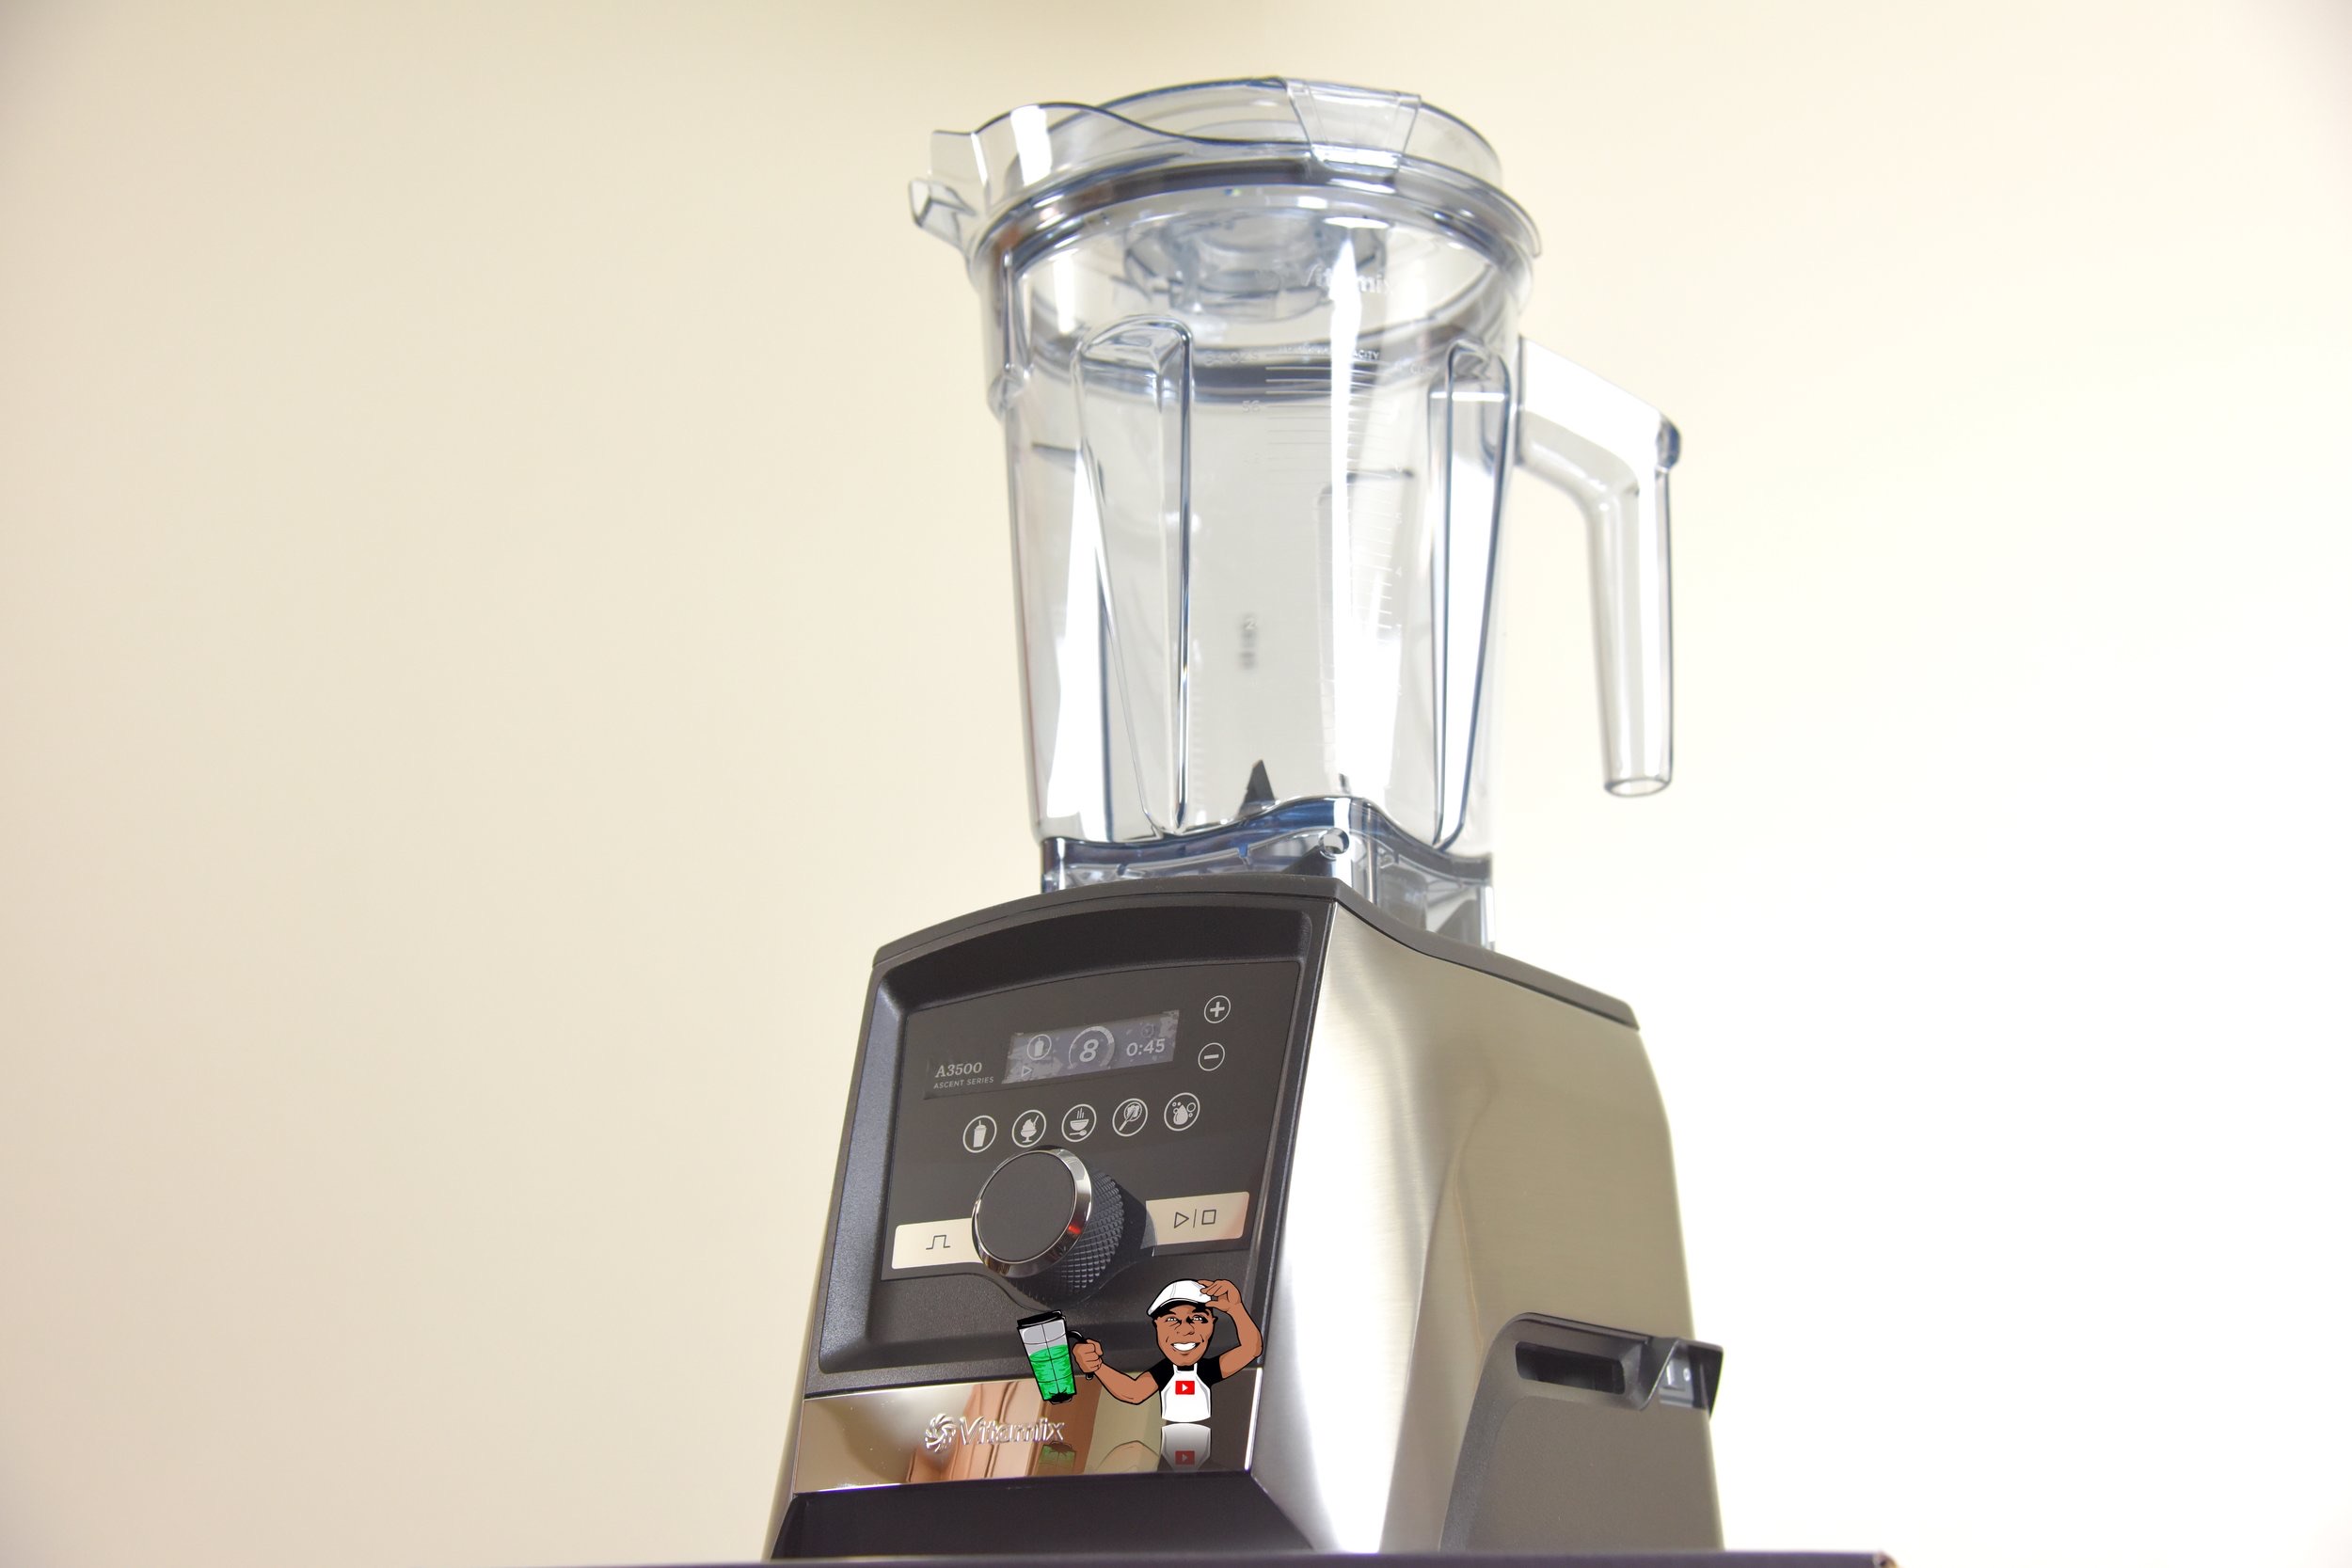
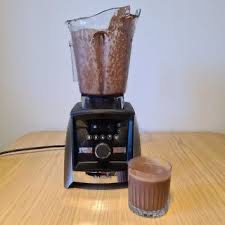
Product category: items_blender
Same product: yes